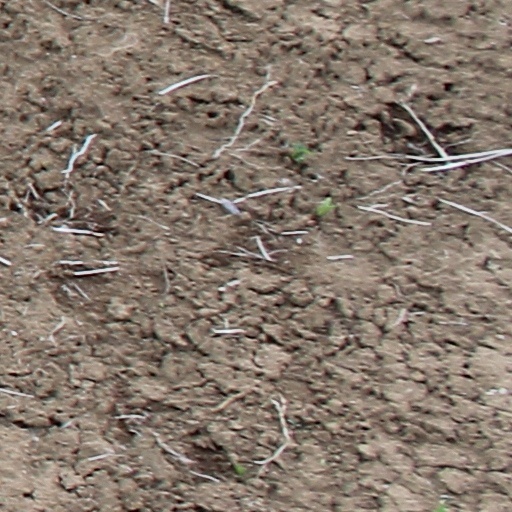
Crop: wheat